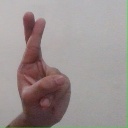
अक्षर: र